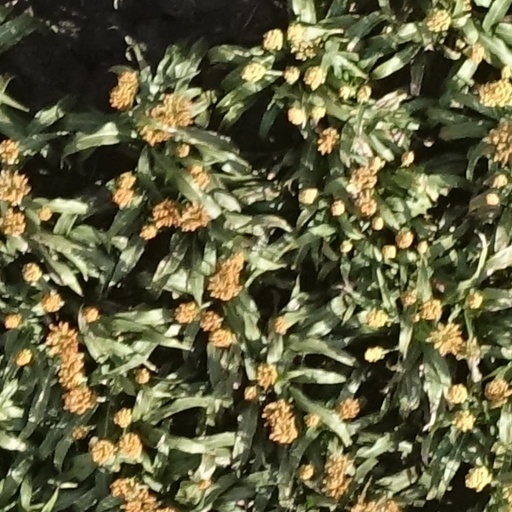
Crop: sorghum